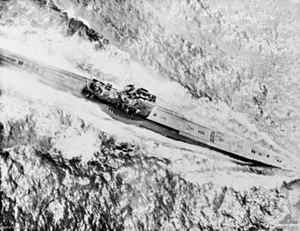
L'Unterseeboot 534 est un sous-marin allemand utilisé par la Kriegsmarine pendant la Seconde Guerre mondiale et coulé en 1945. Renfloué en 1993, il est aujourd'hui exposé en Angleterre, à Birkenhead, le long de la Mersey.